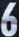
Number: 6